Against the Night (film)

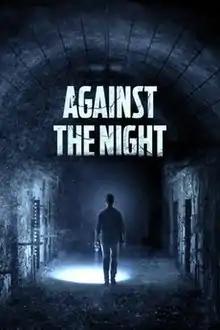
Film poster

Against the Night (also known as Amityville Prison) is a 2017 American horror film written and directed by Brian Cavallaro. A limited theatrical release starring Hannah Kleeman, Tim Torre, and Frank Whaley, it is premised around a group of friends who start being killed one by one while shooting a ghost hunting video in Holmesburg Prison.